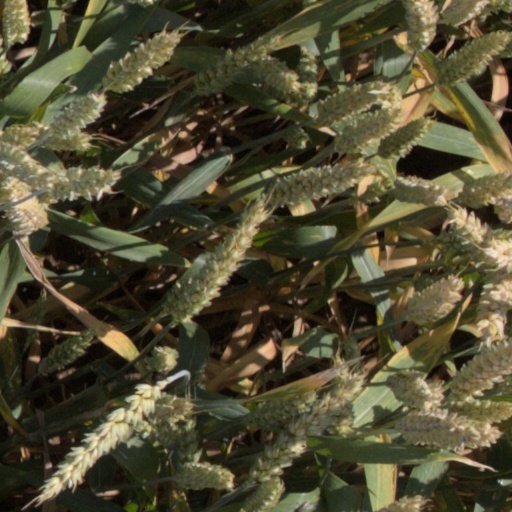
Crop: wheat